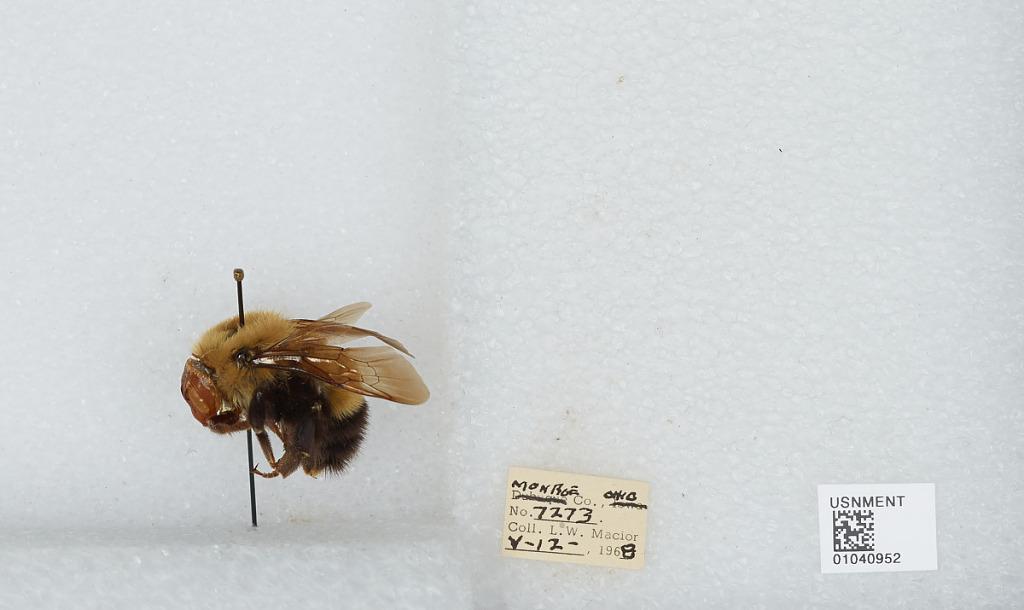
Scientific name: Bombus (Pyrobombus) perplexus Cresson
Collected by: L. Macior
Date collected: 1968-5-12
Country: United States
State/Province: Ohio
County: Monroe
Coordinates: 39.73, -81.08